Els Veder-Smit

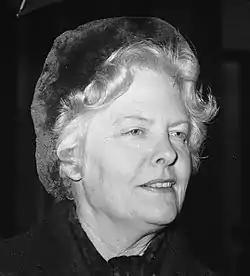
Els Veder-Smit in 1978

Elizabeth "Els" Veder-Smit (29 August 1921 – 26 August 2020) was a Dutch politician of the People's Party for Freedom and Democracy (VVD) and nonprofit director. She was both the Oldest living former cabinet member since the death of Johan Witteveen on 23 April 2019 and the oldest living former member of the States General since the death of Bart Hofman on 2 May 2019.